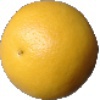
Label: Grapefruit White 1